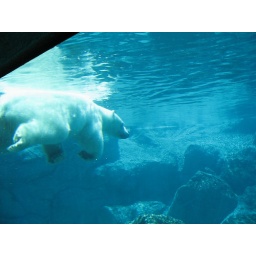
polar bear under water some more